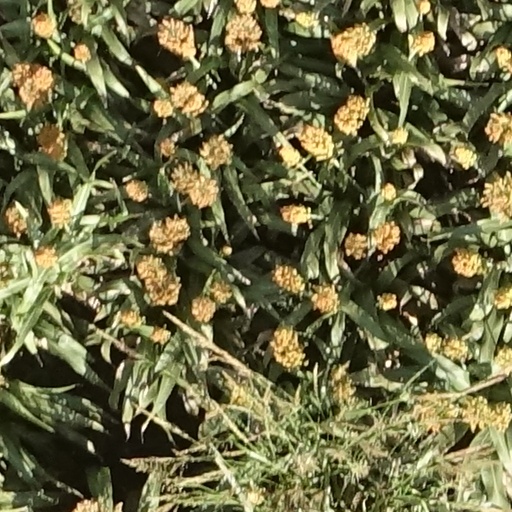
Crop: sorghum